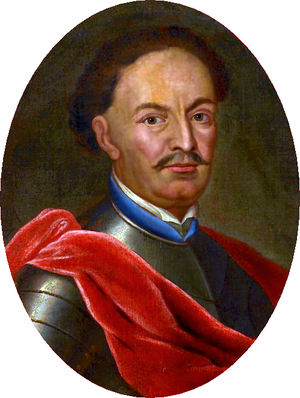
Hieronim Augustyn Lubomirski, prince polonais de la famille Lubomirski, voïvode de Cracovie, castellan de Cracovie, grand hetman de la Couronne.